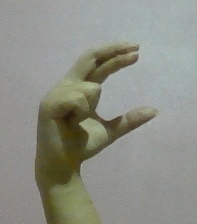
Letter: thal